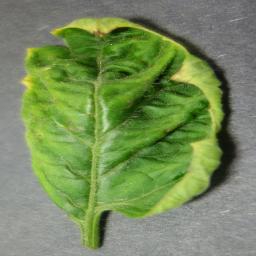
Label: Tomato___Tomato_Yellow_Leaf_Curl_Virus